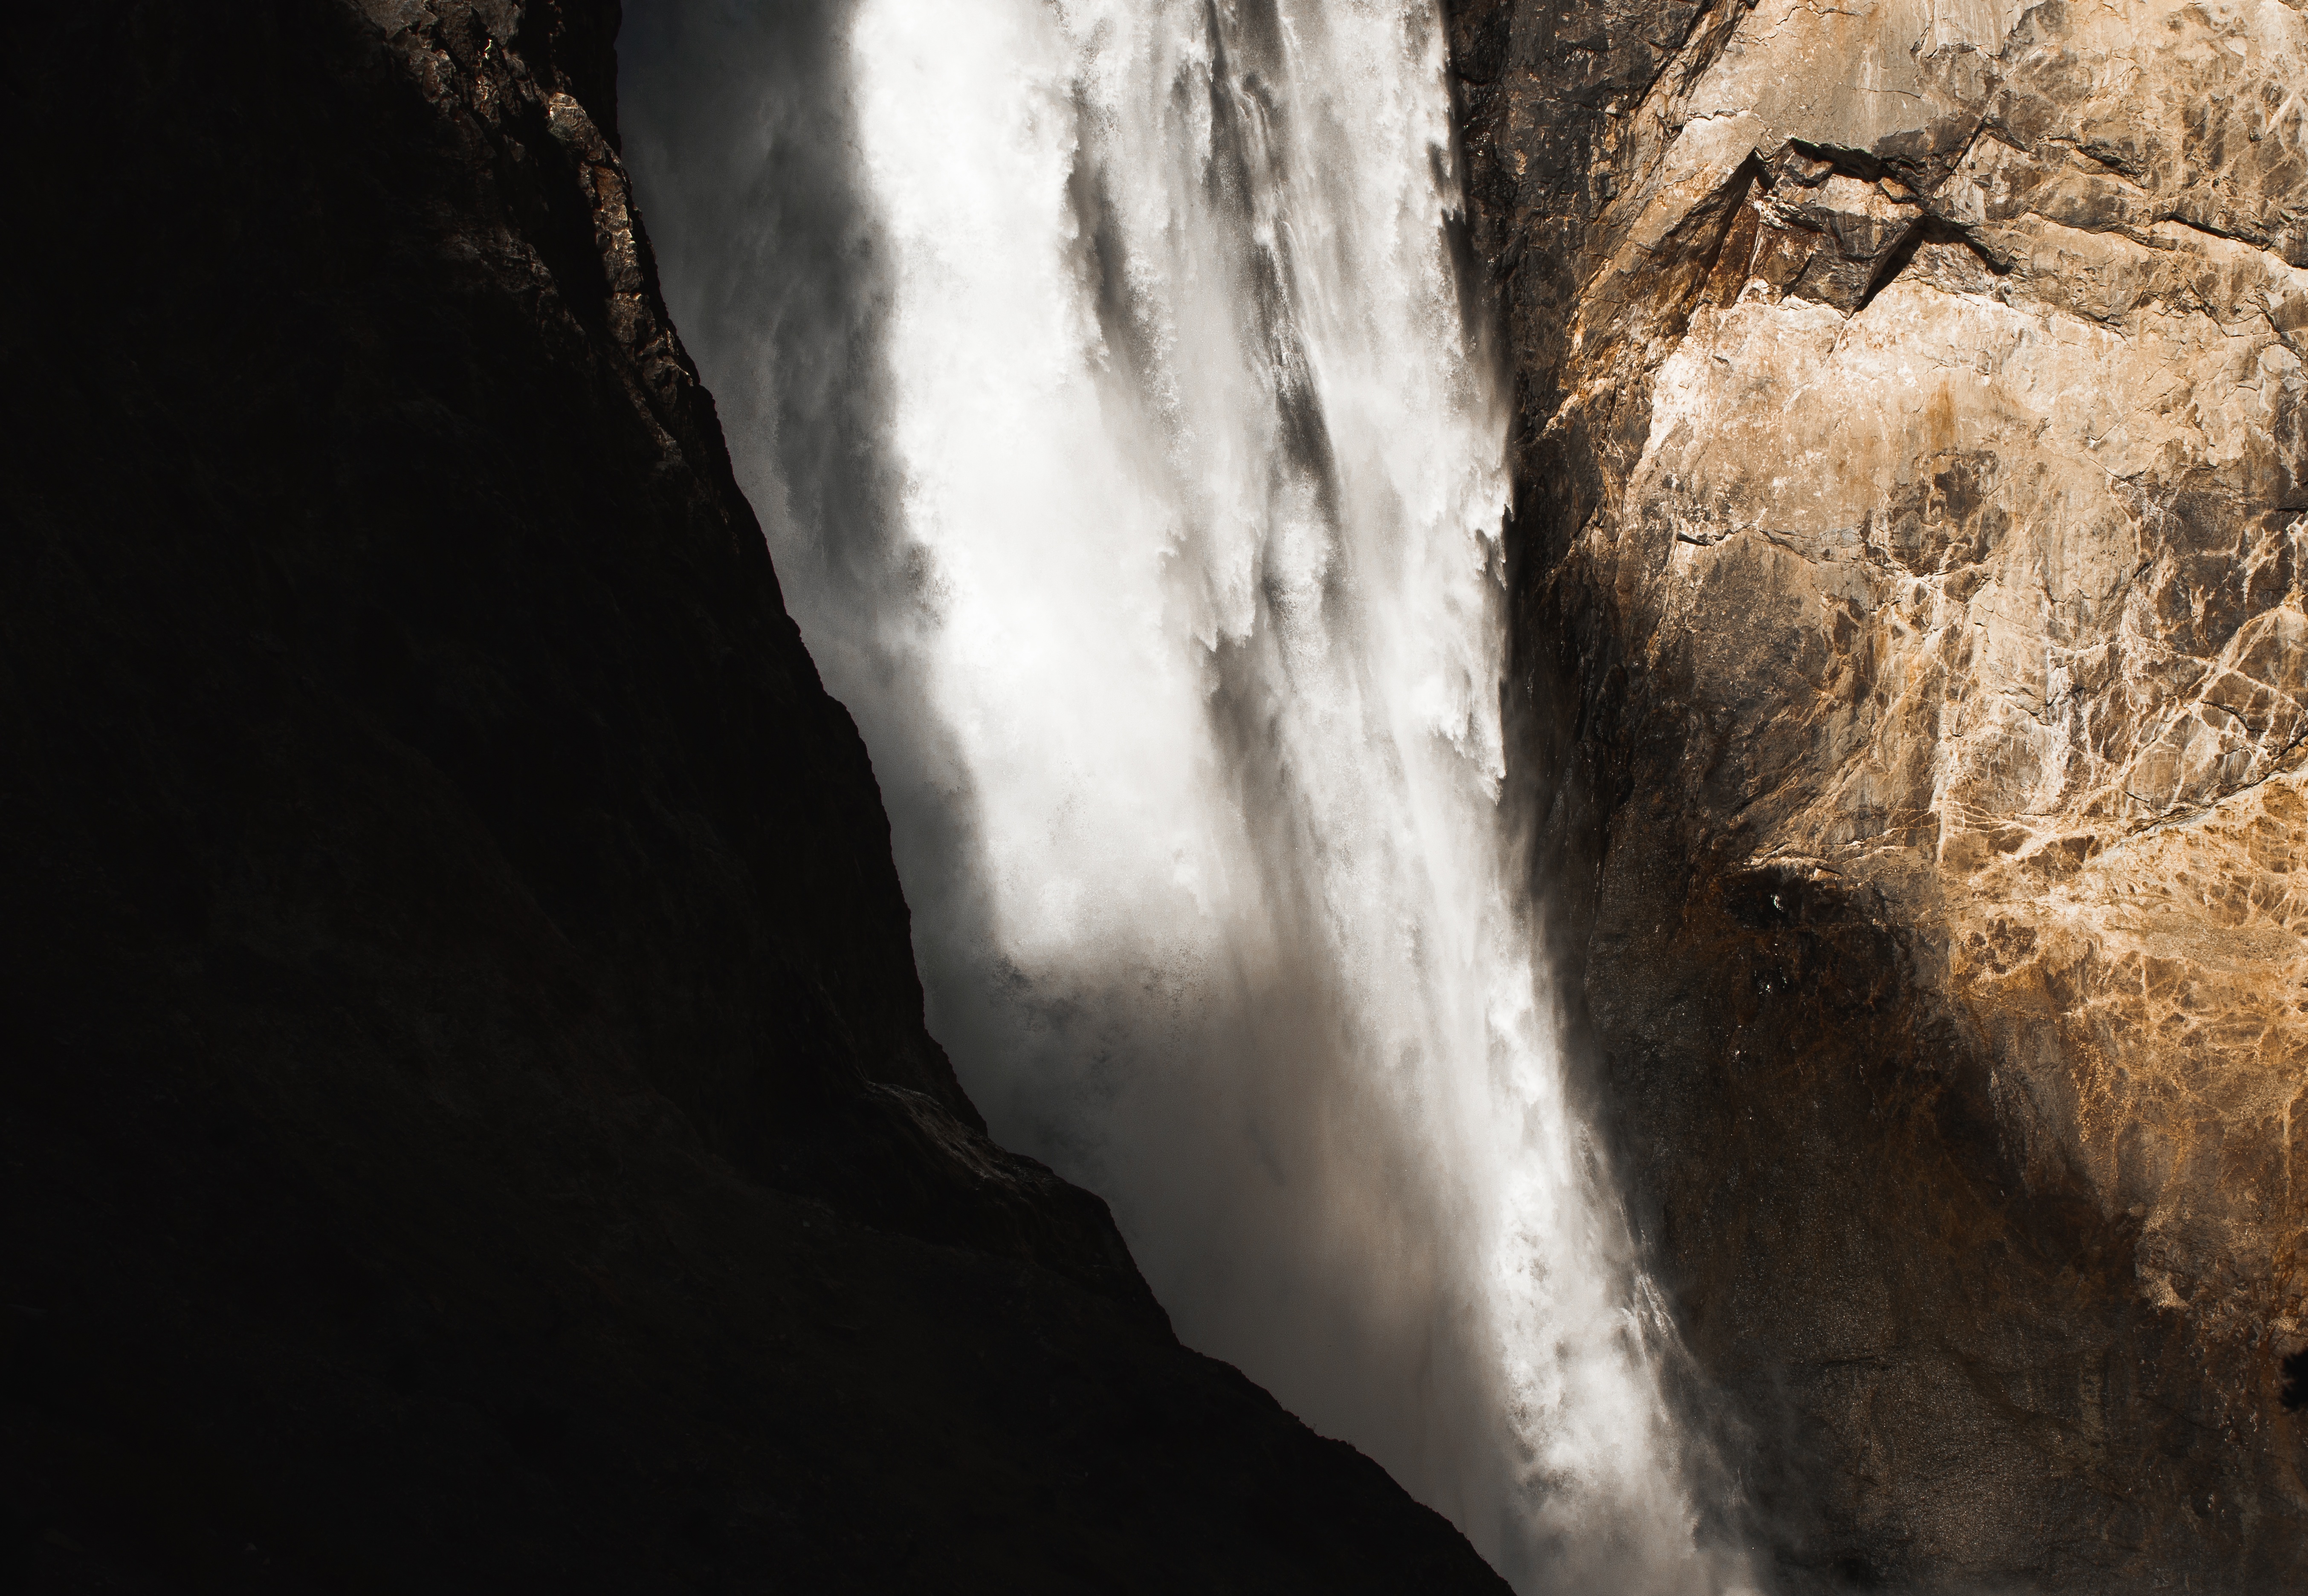
water, rock, waterfall, formation, ice, cave, water feature